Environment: real
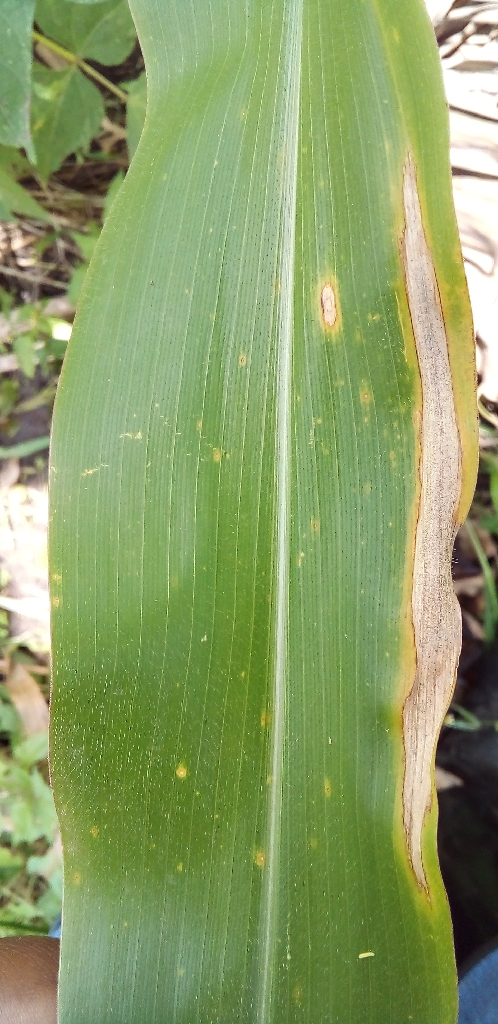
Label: northern_corn_leaf_blight